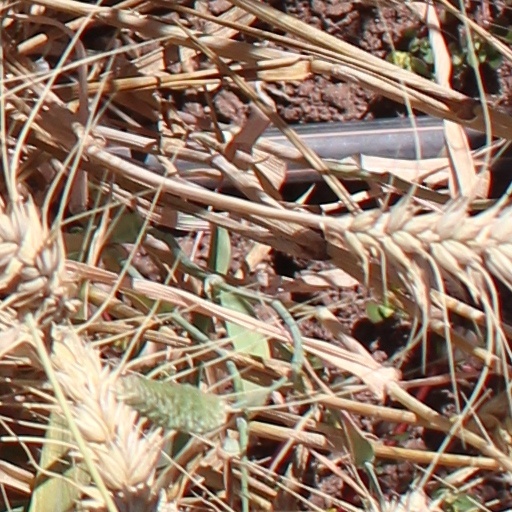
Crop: wheat